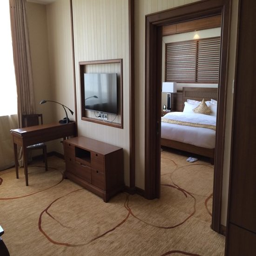
the ace : view of my bedroom from the living room